Azadliq Square, Baku

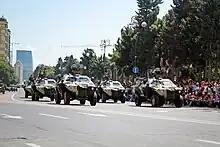
Armored vehicles on the square during a parade in 2011.

The square, formerly named Lenin Square after Vladimir Lenin, was created in the 1960–70s, after construction of the Government House of Baku was finished in 1952. A monument to Lenin was erected in 1955. It was also formerly known as Stalin Square. Along with the square, Baku authorities constructed several buildings including the "Azerbaijan" and "Absheron" hotels encircling the square, which were later demolished and replaced with the Hilton Baku and the JW Marriott Absheron Baku Hotel. The Lenin monument sculpted by D. M. Garyaghdi was removed in the early 1990s. The square was renamed "Azadliq Square" (Freedom Square) in 1991 after the collapse of the Soviet Union. In 2006, a government-sponsored project oversaw renovation works at Government House and its vicinity including Azadliq Square. Works lasted until 2010.